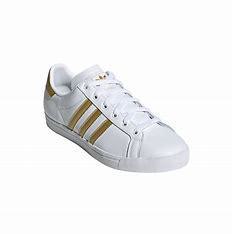
Brand: Adidas
Model: Coast Star